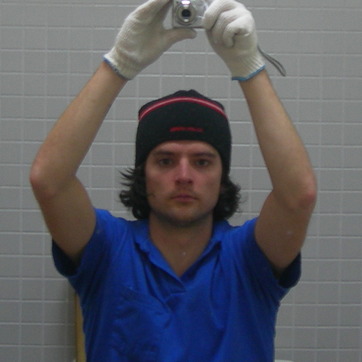
Material: skin